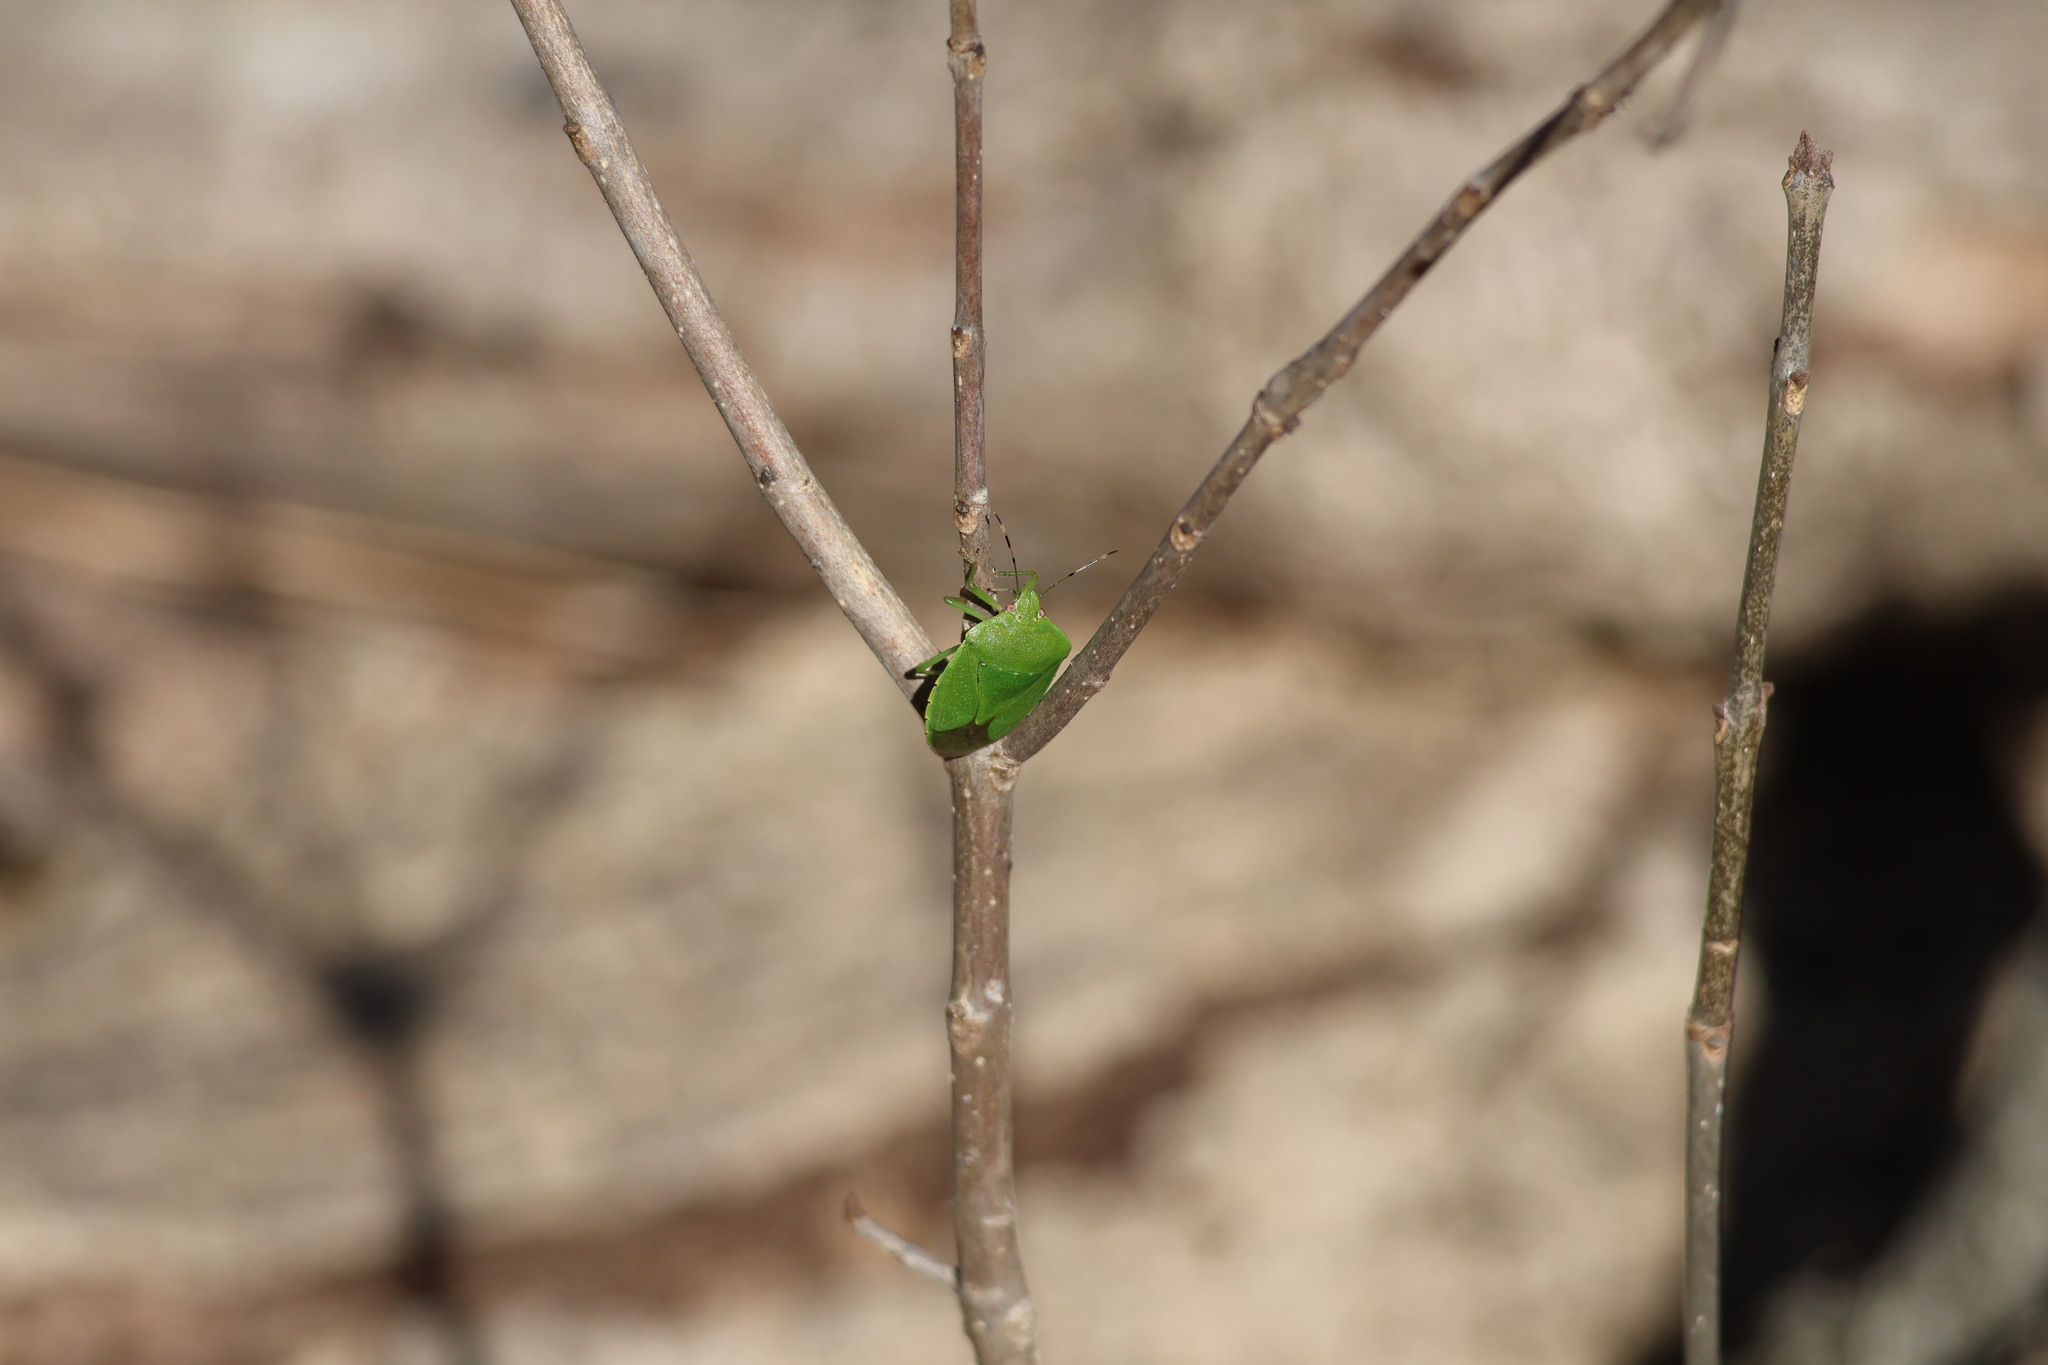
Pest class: stink_bug